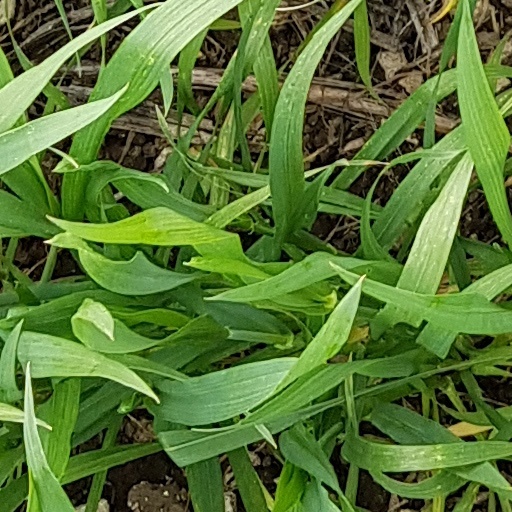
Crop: wheat